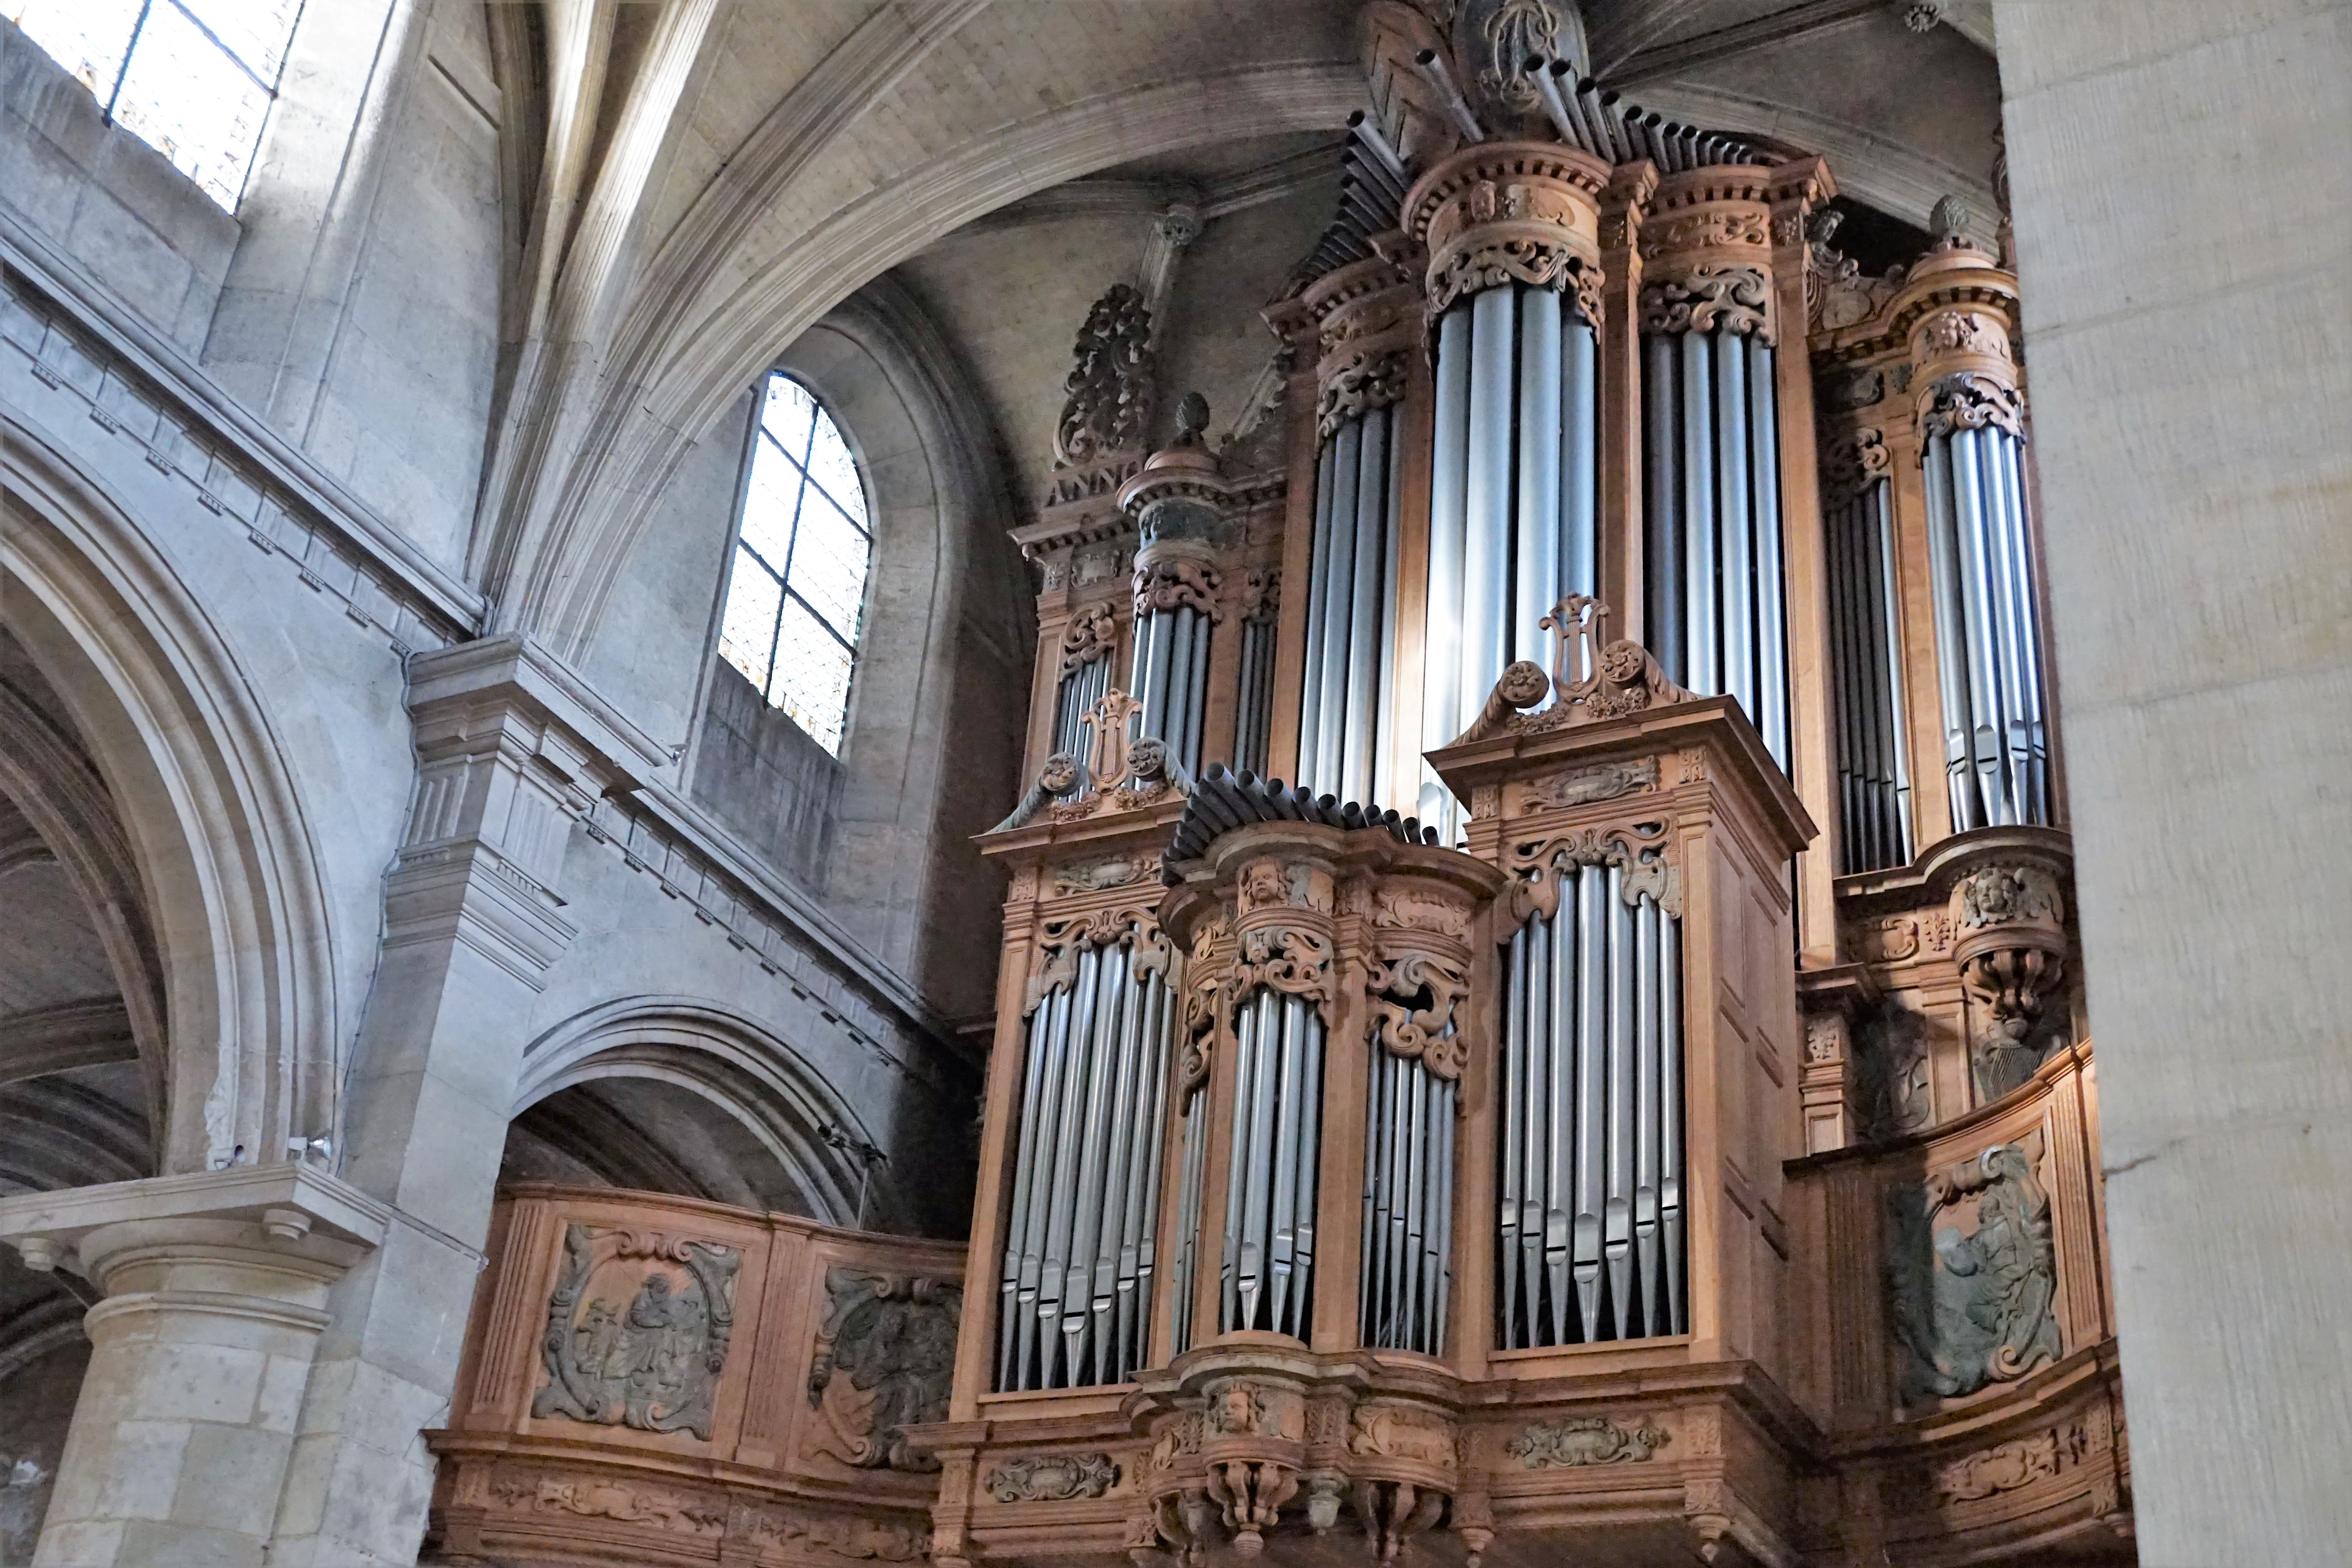
music, architecture, technology, window, france, construction, religion, facade, church, cathedral, christian, place of worship, musical instrument, faith, holy, organ, basilica, le havre